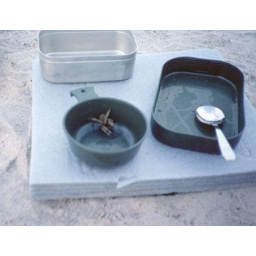
A small surprise for breakfast. A bird spider had got trapped in my water mug during night :o)